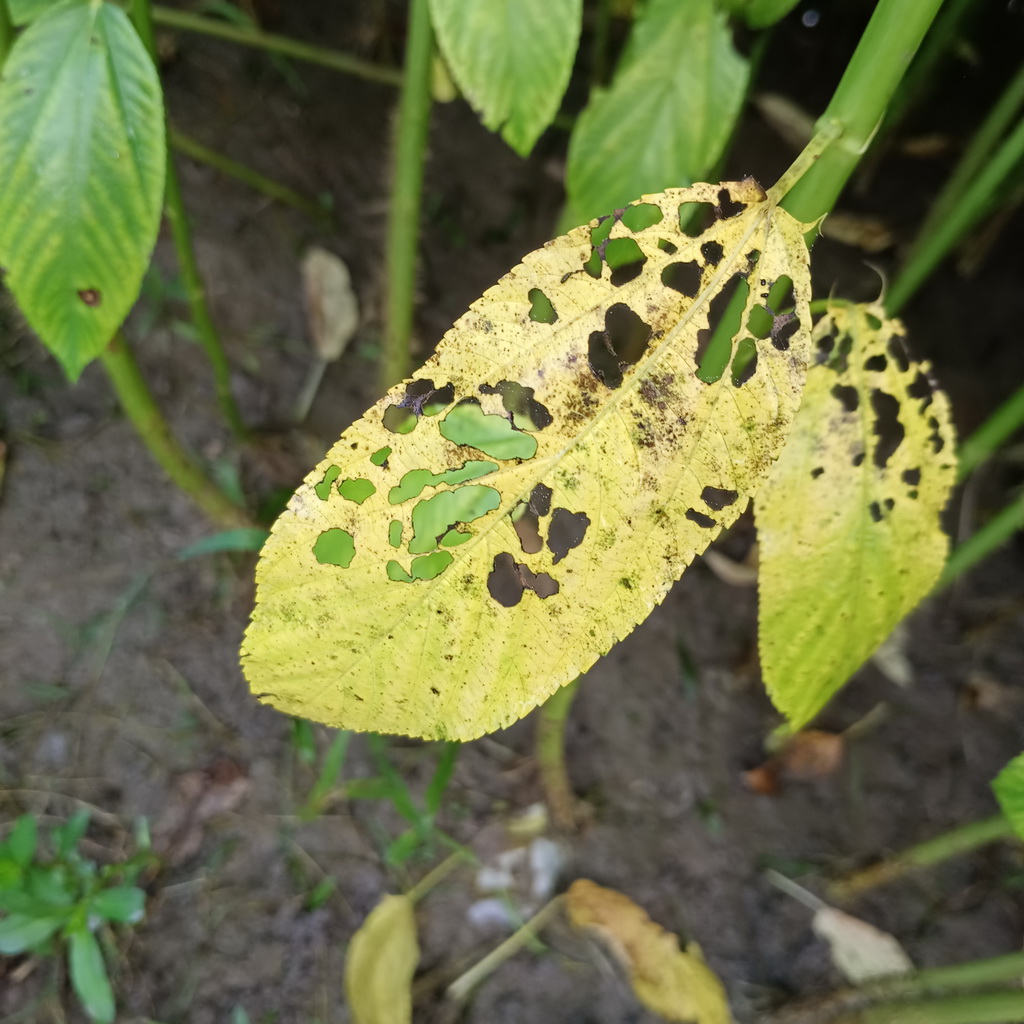
Label: Mosaic